Waterspout

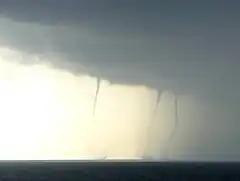
Non-tornadic waterspouts seen from the beach at Kijkduin near The Hague in the Netherlands, 27 August 2006

A waterspout is a rotating column of air that occurs over a body of water, usually appearing as a funnel-shaped cloud in contact with the water and a cumuliform cloud. There are two types of waterspout, each formed by distinct mechanisms. The most common type is a weak vortex known as a "fair weather" or "non-tornadic" waterspout. The other less common type is simply a classic tornado occurring over water rather than land, known as a "tornadic", "supercellular", or "mesocyclonic" waterspout, and accurately a "tornado over water". A fair weather waterspout has a five-part life cycle: formation of a dark spot on the water surface; spiral pattern on the water surface; formation of a spray ring; development of a visible condensation funnel; and ultimately, decay. Most waterspouts do not suck up water.